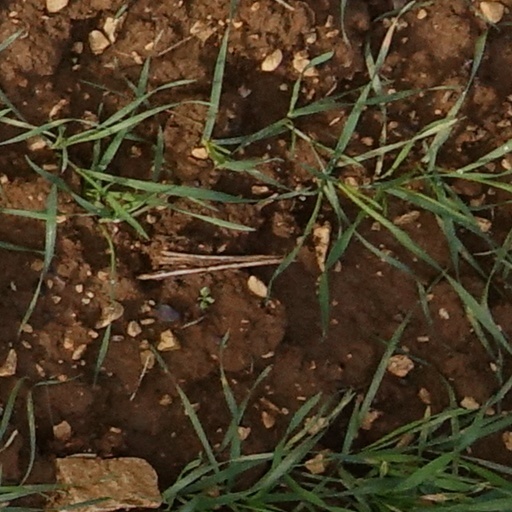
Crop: wheat